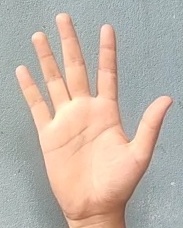
ASL sign: 5